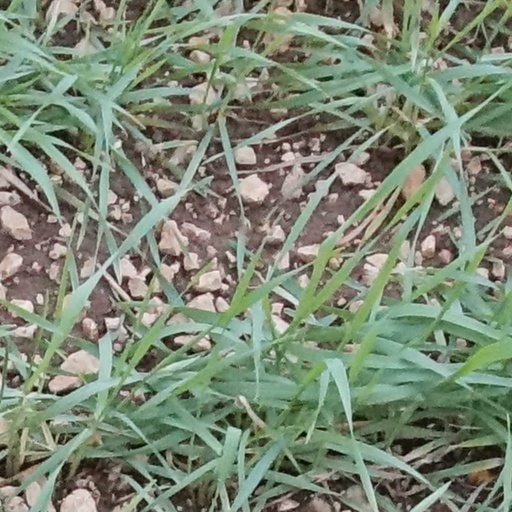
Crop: wheat